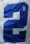
Number: 2